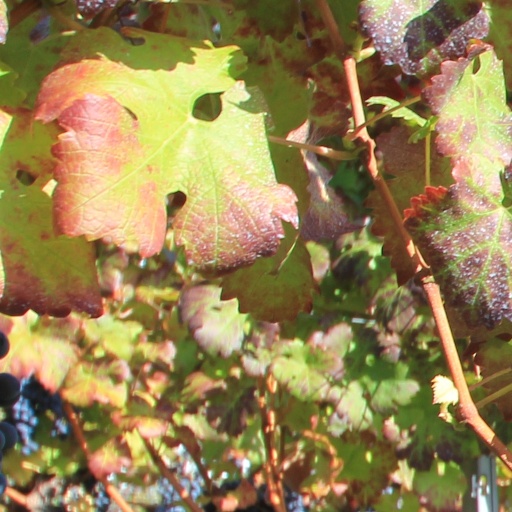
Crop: grape